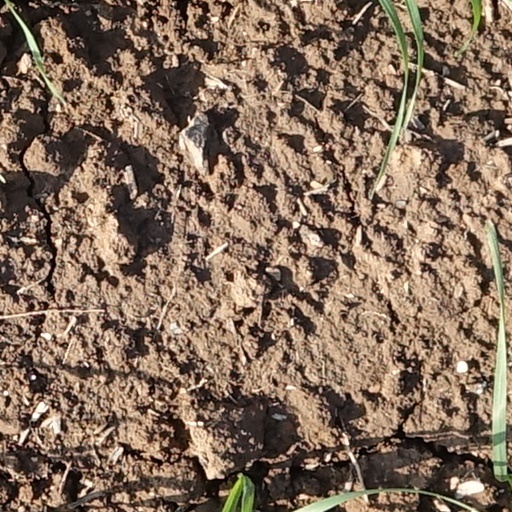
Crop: wheat